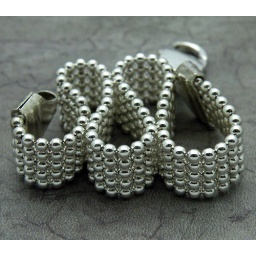
wide ball chain bracelet in sterling silver